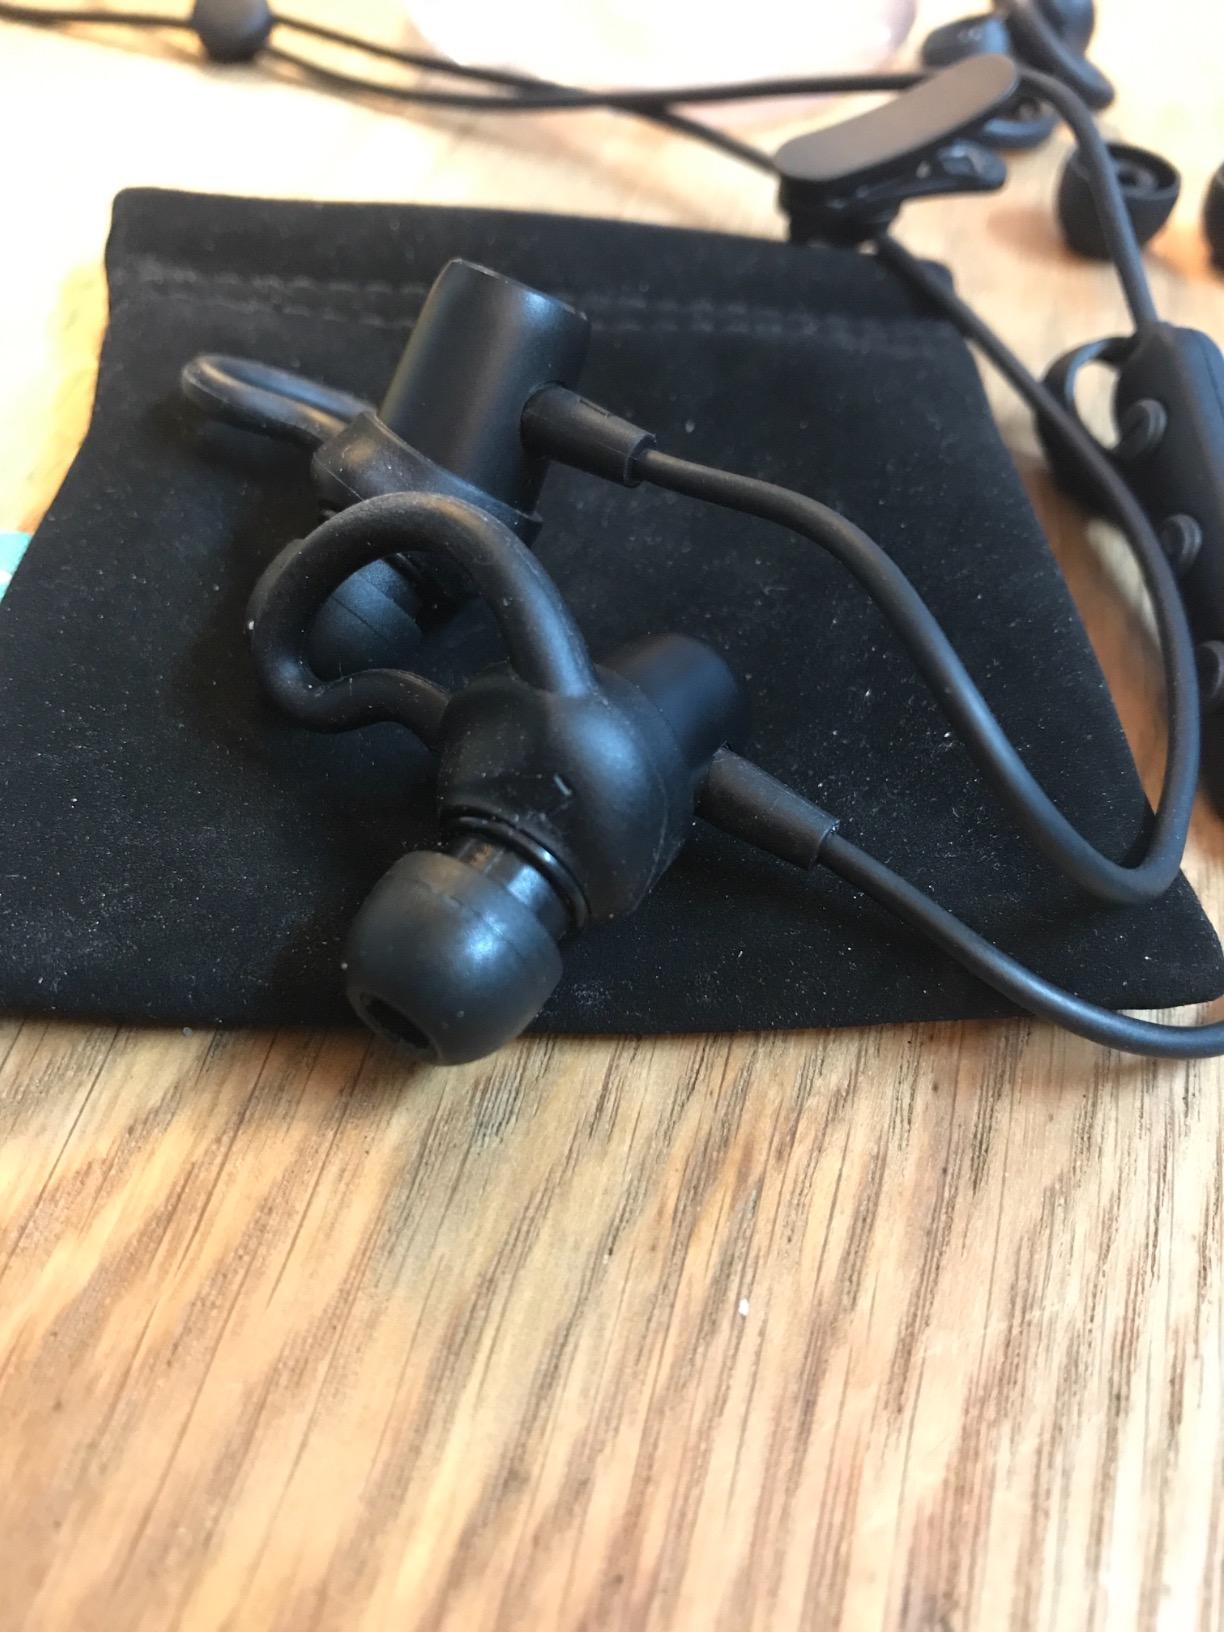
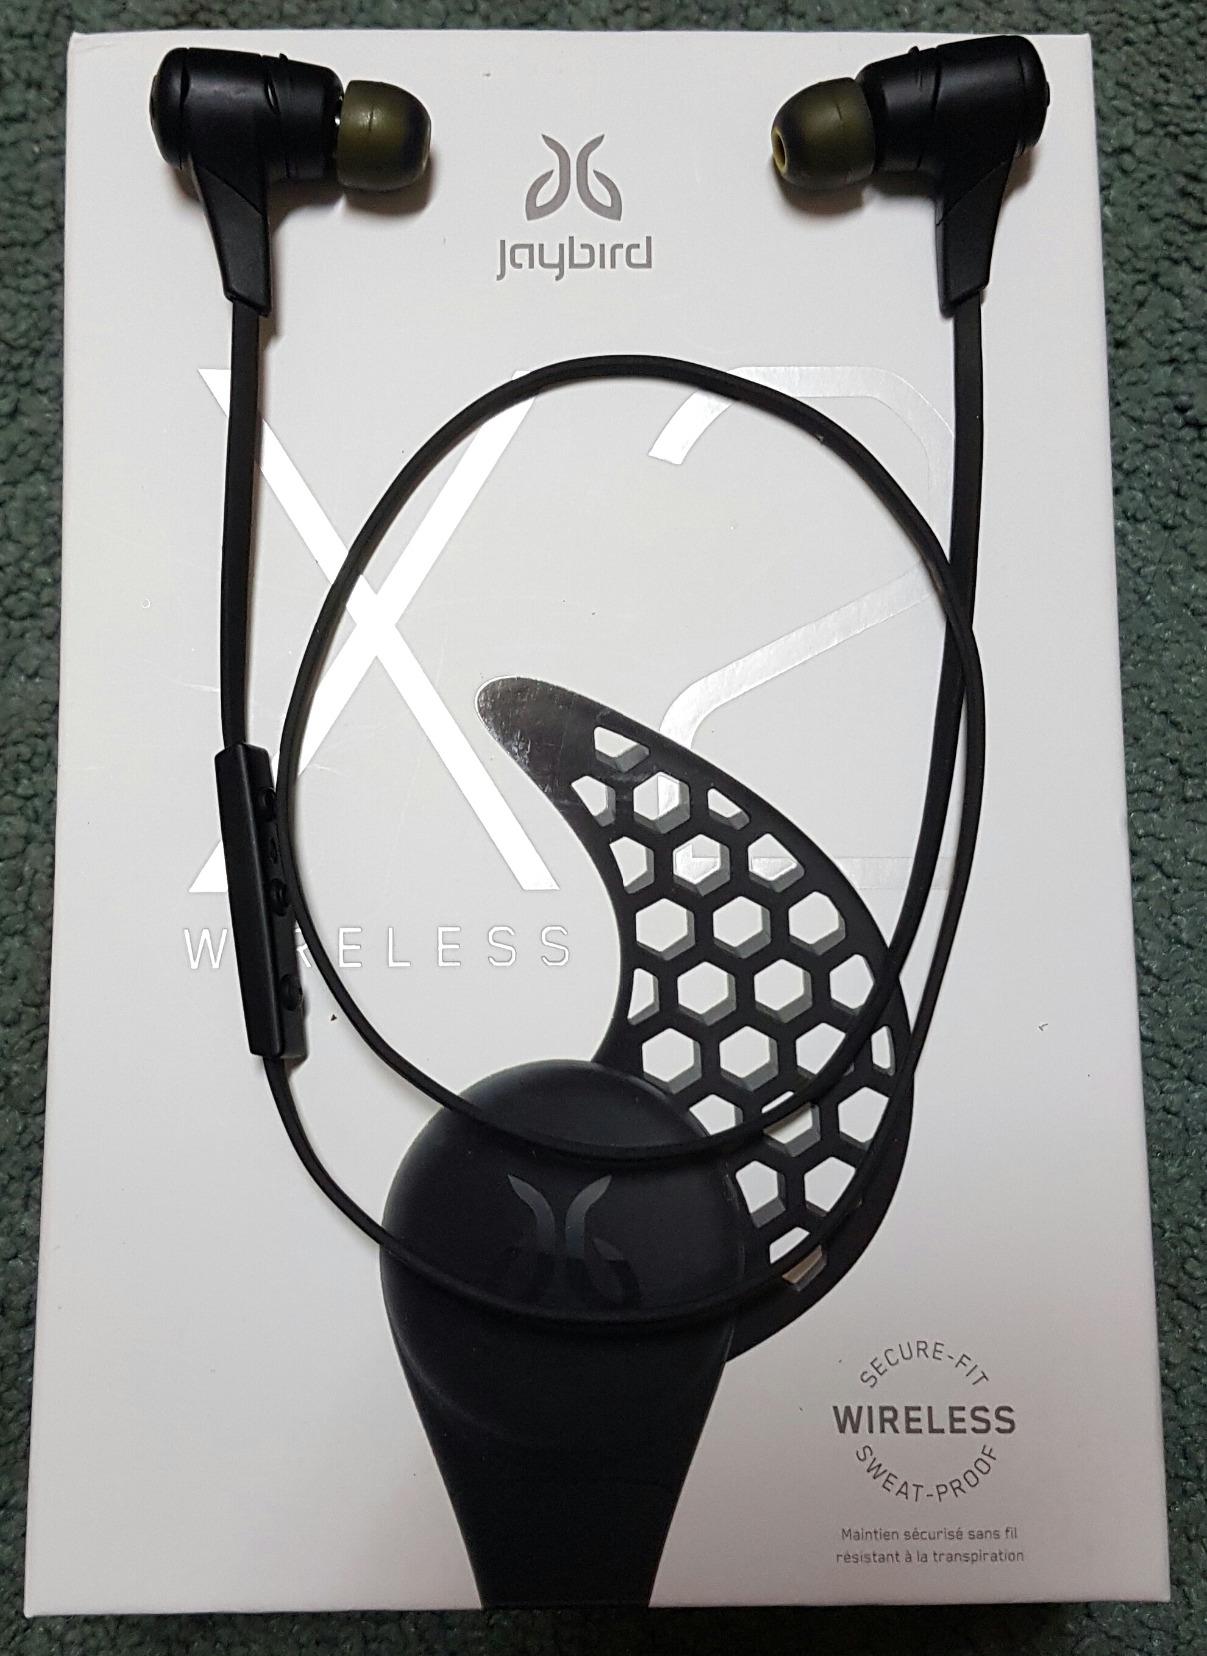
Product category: headphones
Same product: no